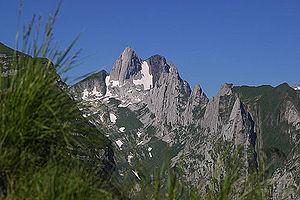
L'Altmann est une montagne calcaire de la chaîne de l'Alpstein en Suisse.